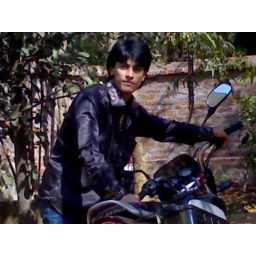
lifestyles of rajkumarpatra. raj in black shirt with black bike in style